Chassepierre

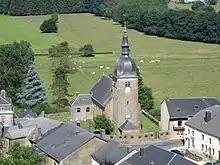

The village, considered one of the most charming of Belgium, is mainly famous for its international festival of street art, more commonly known as "" (literally "the Artists' Festival"). The Chassepierre Festival takes place every year on the second-to-last weekend of August. This festival is the second biggest summer event in Wallonia, after Les Francofolies de Spa, an annual music festival.